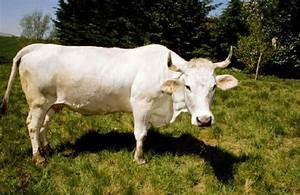
Label: mucca